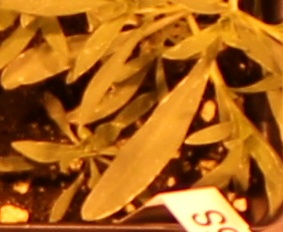
Label: Kochia